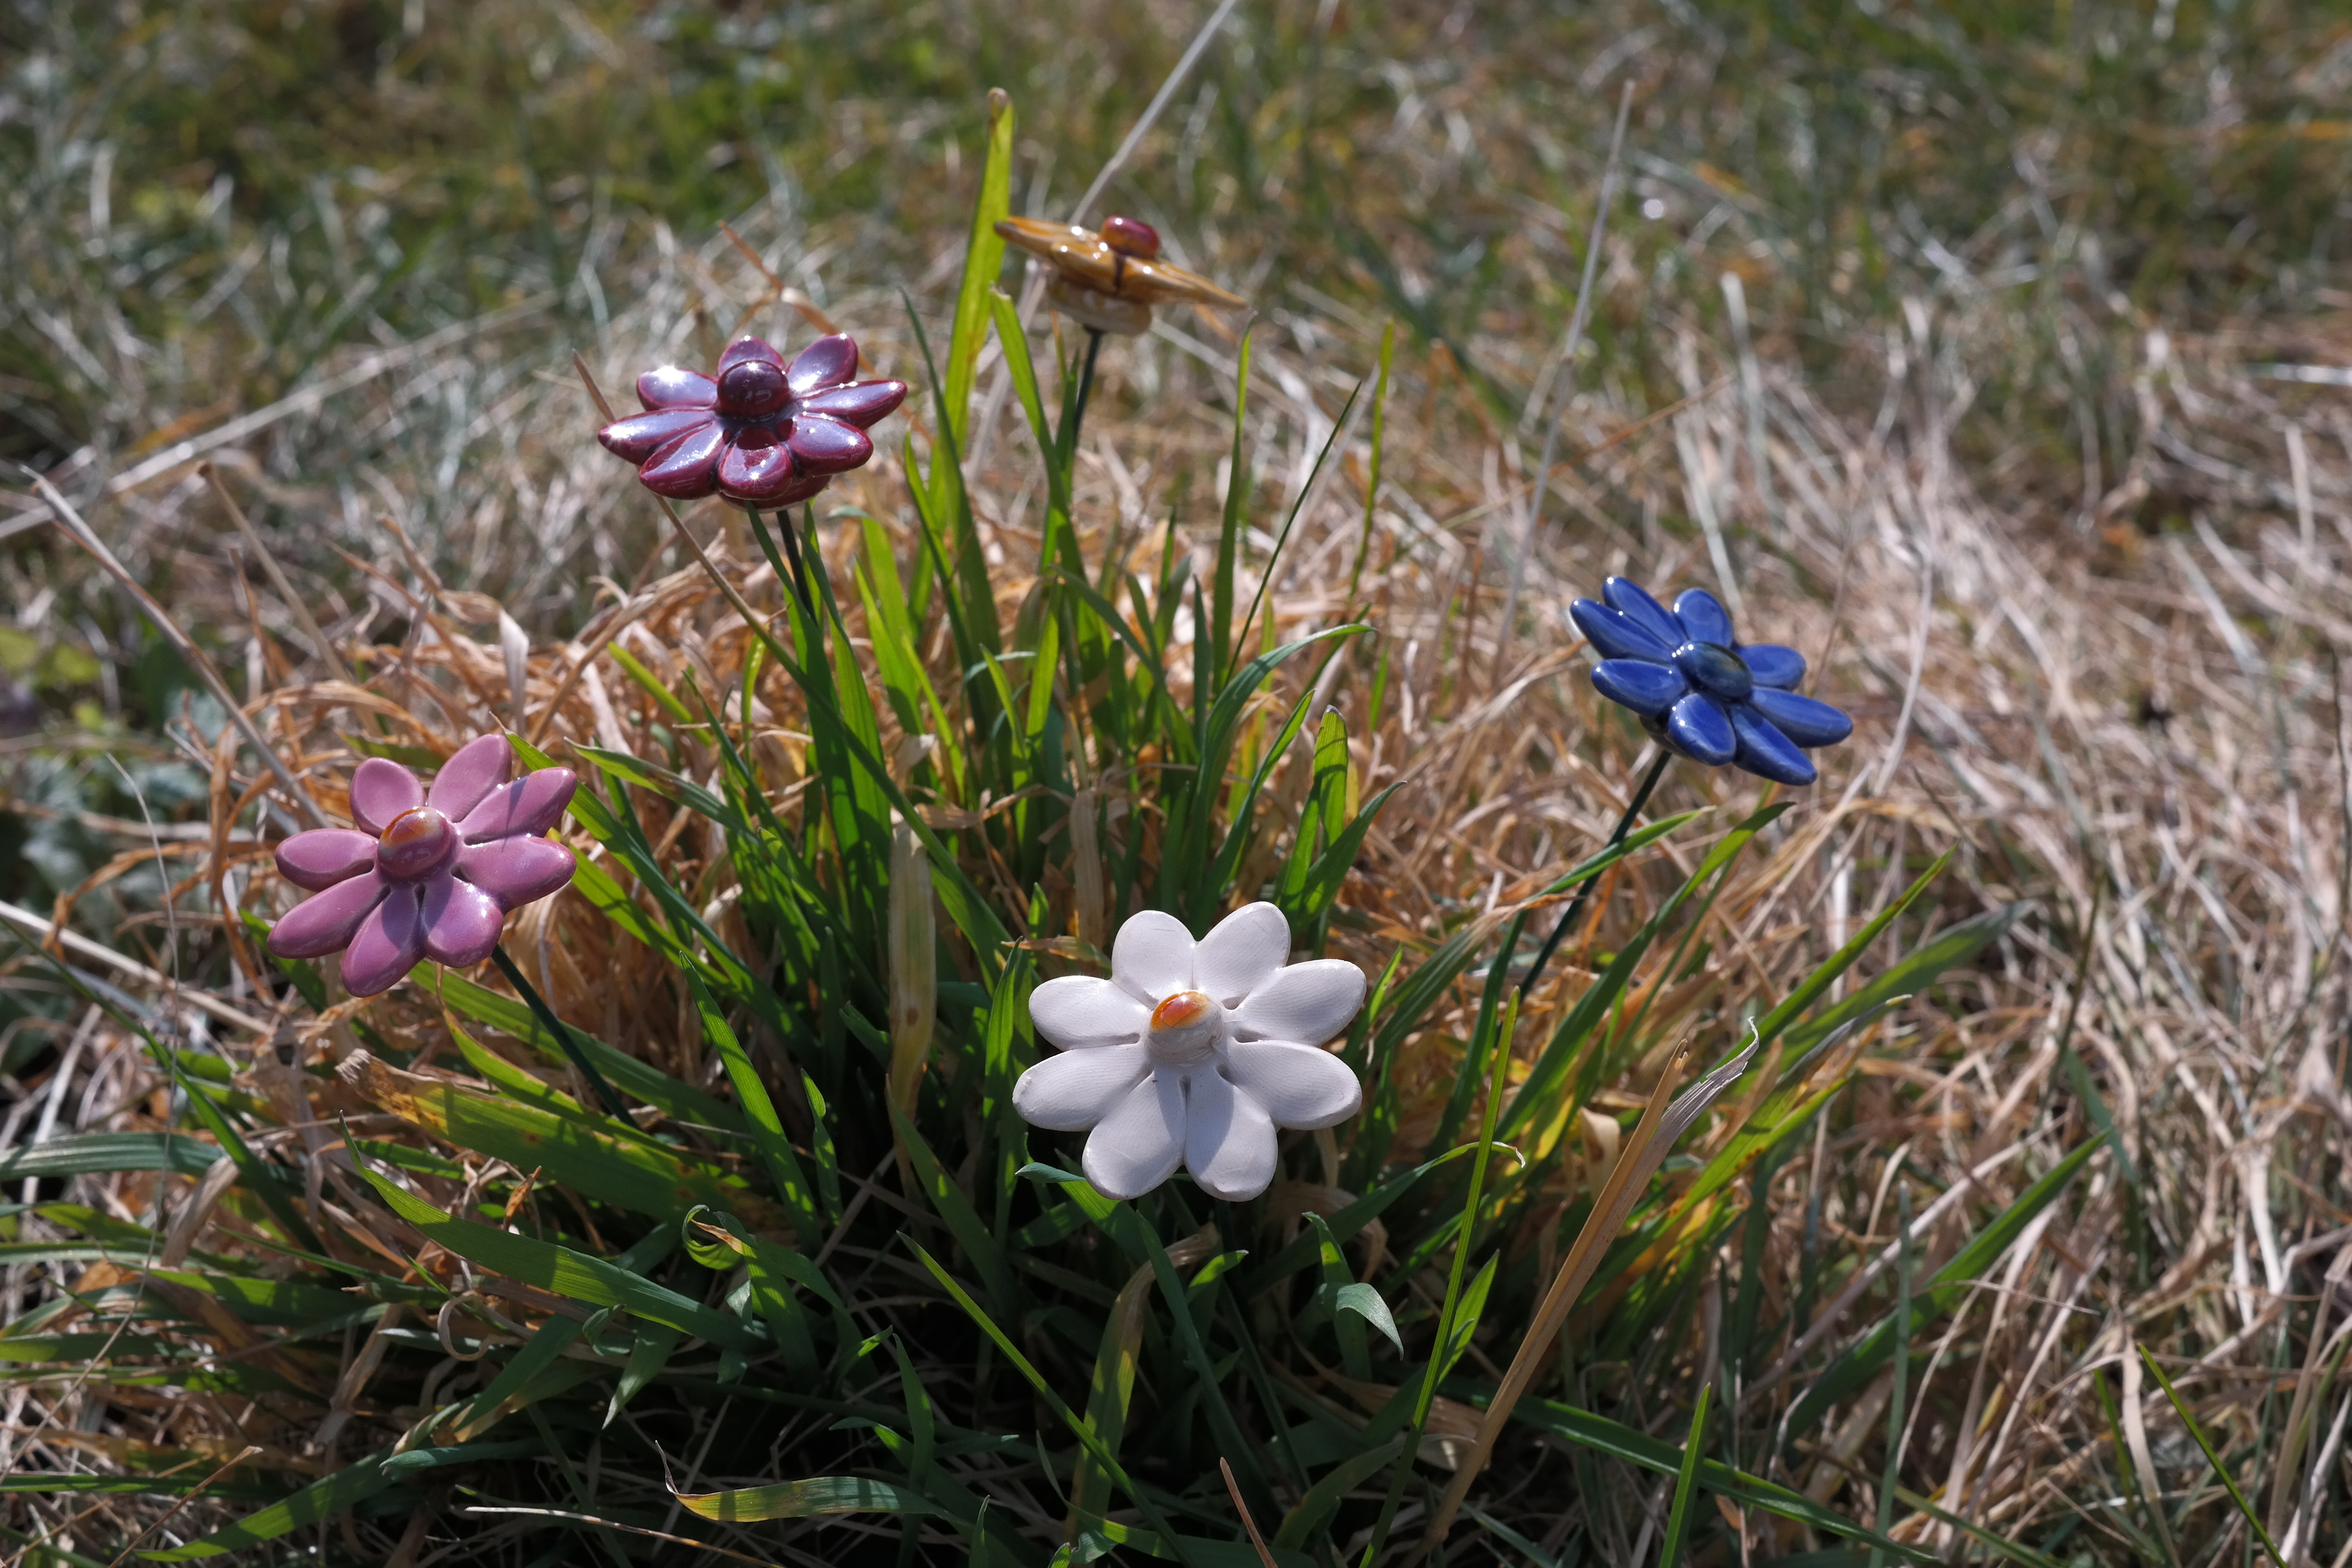
nature, grass, blossom, plant, meadow, prairie, flower, wildlife, decoration, botany, flora, fauna, wildflower, flowers, woodland, macro photography, gartendeko, garden decoration, flowering plant, land plant